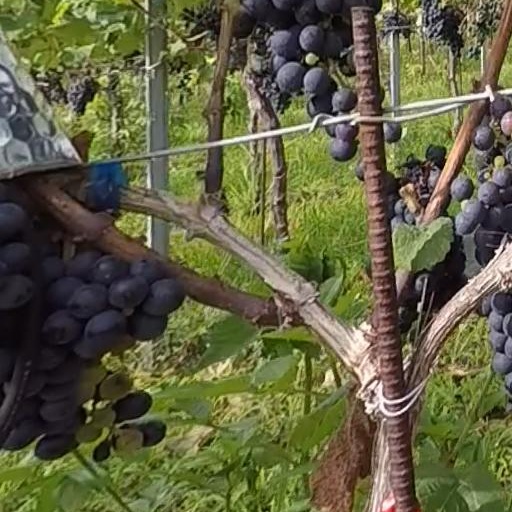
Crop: grape